Barak Sopé

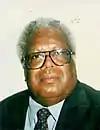
Sope in 2000

Barak Tame Sopé Mautamata (born 13 August 1950) is a ni-Vanuatu politician. He was the leader of the Melanesian Progressive Party and was, until 2008, a member of the Vanuatu parliament from the island of Efate. He was the Prime Minister of Vanuatu from 1999 until 2001, when he was deposed by Parliament in a no confidence vote.